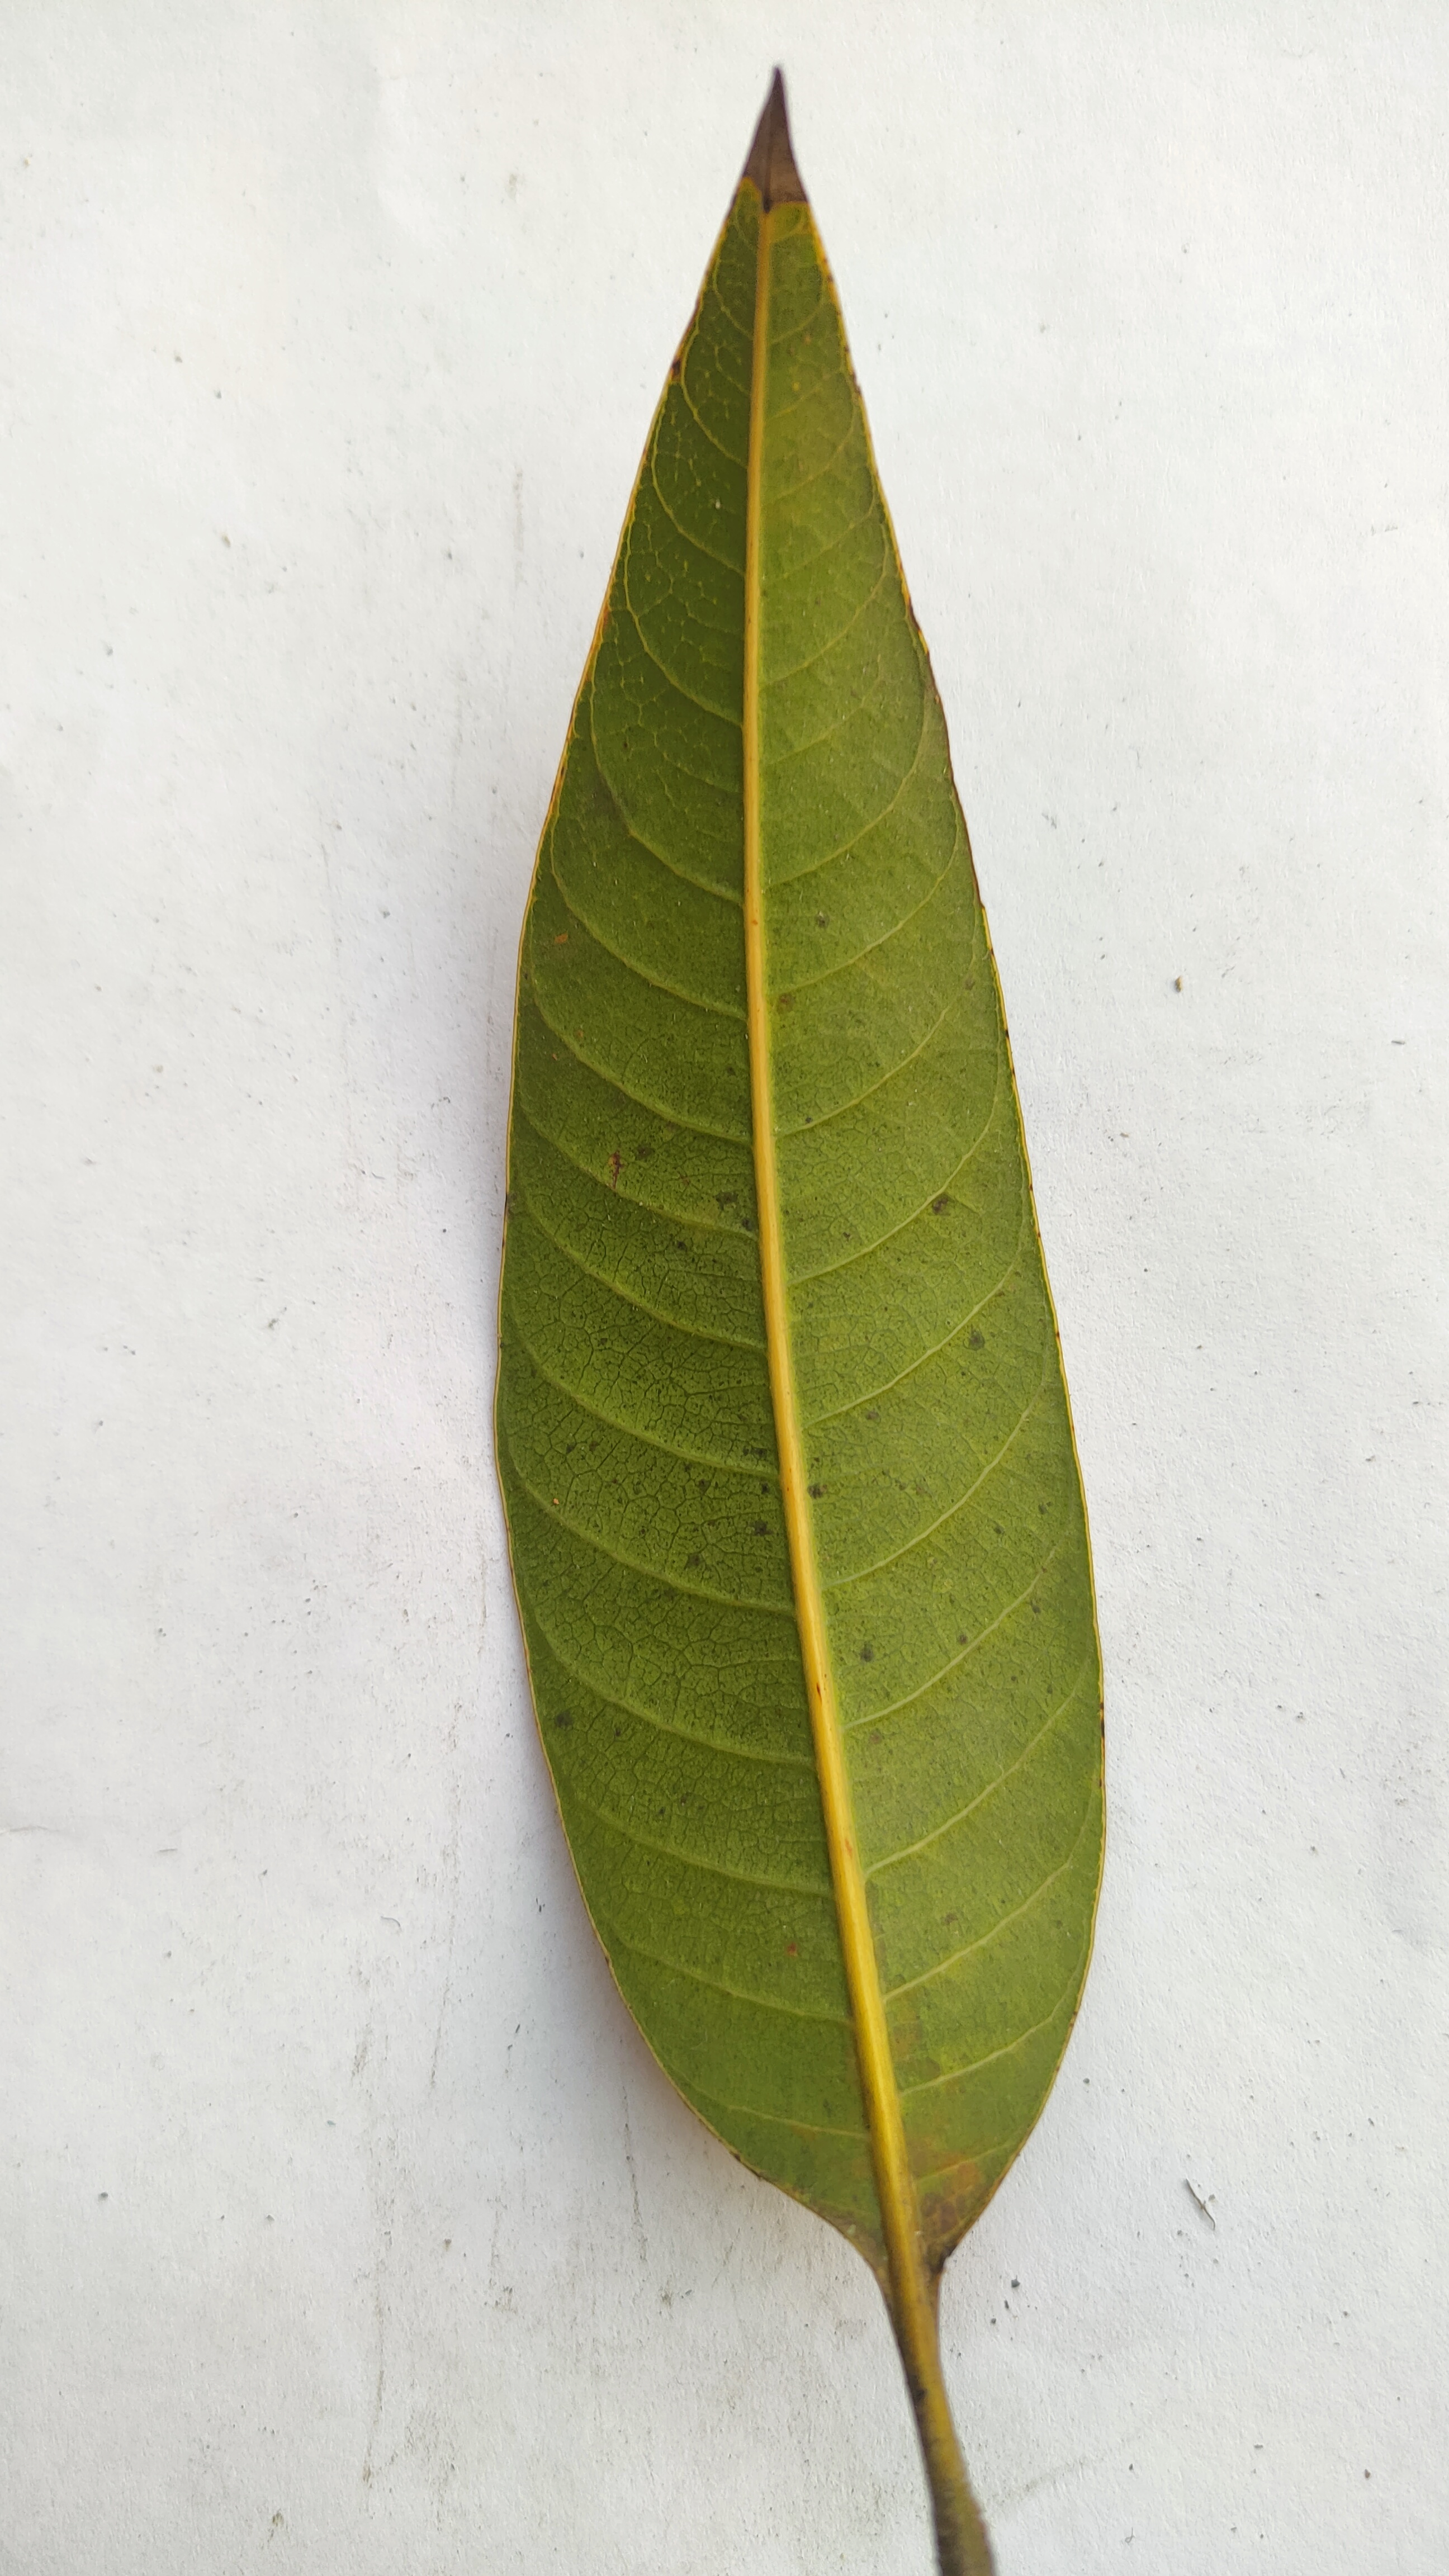
Leaf variety: Mango